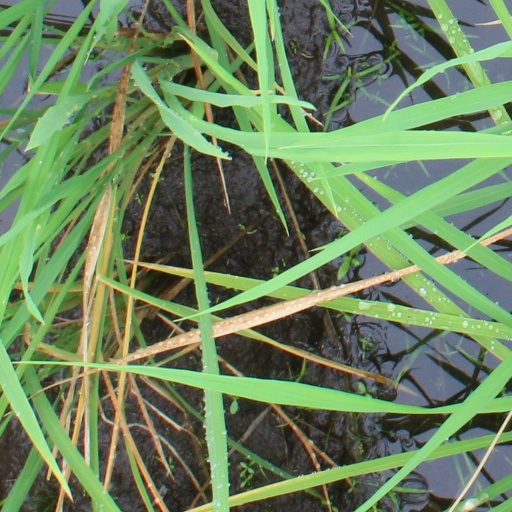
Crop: rice